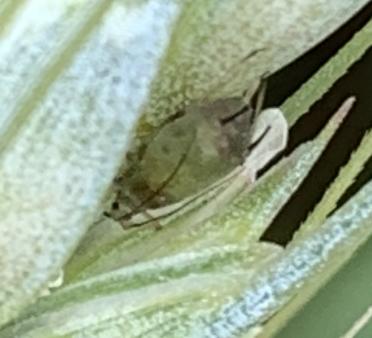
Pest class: bird_cherry_oat_aphid